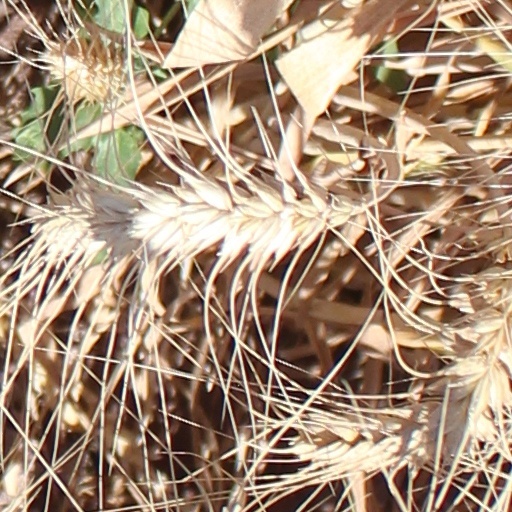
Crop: wheat